Henry Howard (historian)

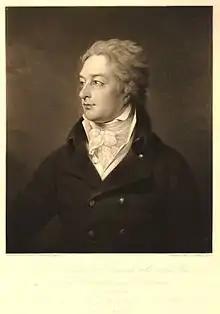
1839 engraving of Howard, by Charles Turner (after Archer James Oliver).

On 17 December 1774, Howard entered the Theresian Academy in Vienna, and there became a friend of Montecuccoli and Marsigli. He left Vienna in September 1777, but failed to obtain permission to serve in the English army. He then travelled for a time with his father and mother. At Strasburg the governor, M. de la Salle, and General Wurmser showed him favour, and during the two or three years that he passed in study there, living with his father and mother, he often visited Cardinal Rohan. General Wurmser tried to induce him to accept a commission in the Austrian service, but he refused, still hoping that he might obtain an English commission. In 1782, however, he went with Prince Christian of Hesse-Darmstadt to the camp before Prague. In 1784 a final attempt on the part of the Earl of Surrey to get him admitted into the German detachment of the Duke of York's forces failed; and the following year he returned to Great Corby.